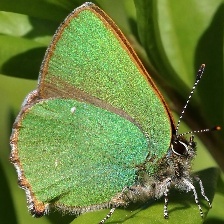
Species: GREEN HAIRSTREAK
Butterfly family (ImageNet category): lycaenid_butterfly